Celso Jaque

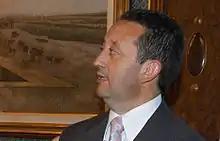

Celso Alejandro Jaque (born September 24, 1960) is an Argentine Justicialist Party (PJ) politician, former Argentine Ambassador to Colombia, former governor of Mendoza Province and a former senator.